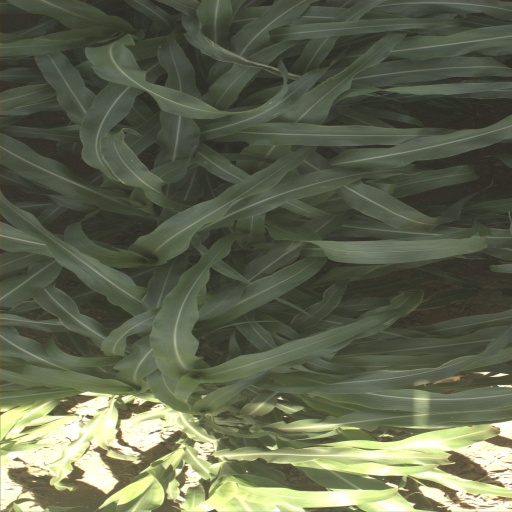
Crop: sorghum